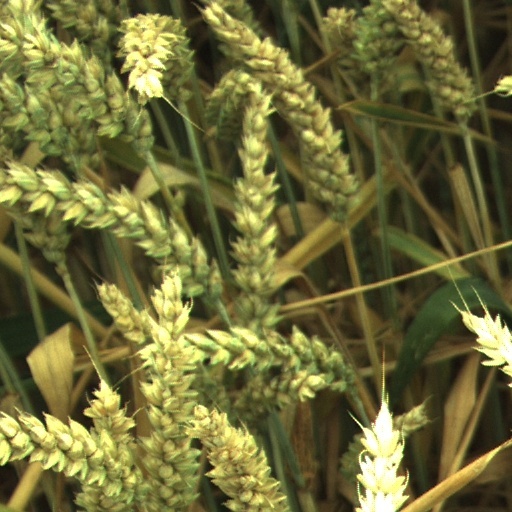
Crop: wheat